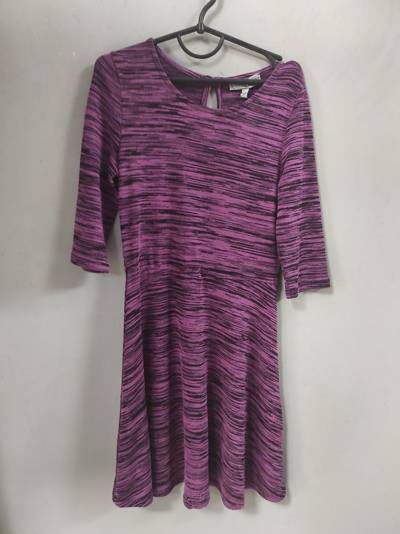
Waste category: clothes